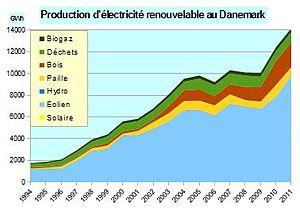
Production d'électricité renouvelable au Danemark, 1994-2011 source données
Le Danemark, en forme longue le royaume de Danemark ou le royaume du Danemark, est un pays d’Europe du Nord et de Scandinavie, dont le territoire métropolitain est situé au sud de la Norvège, de laquelle il est séparé par le Skagerrak ; au sud-sud-ouest de la Suède, le Kattégat faisant office de frontière naturelle avec cette dernière ; et au nord de l'Allemagne, seul pays avec lequel il partage une frontière terrestre. Sa capitale est Copenhague.